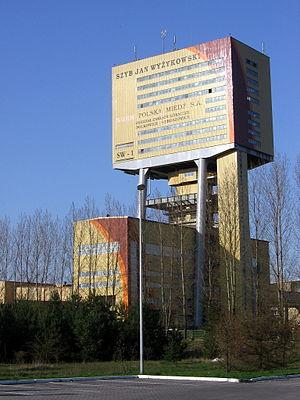
La mine de Polkowice-Sieroszowice est une mine souterraine de cuivre et d'argent située en Pologne.